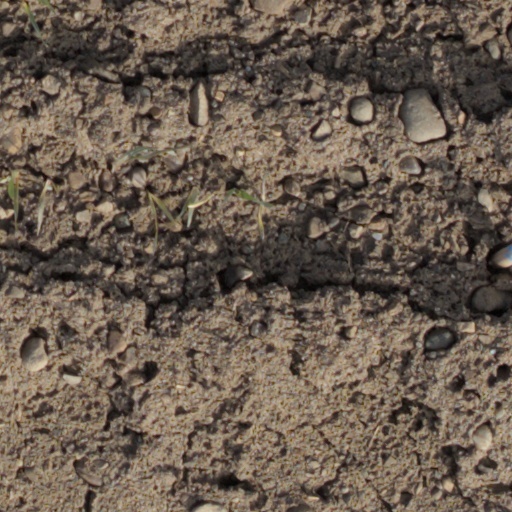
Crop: wheat